Anitta (singer)

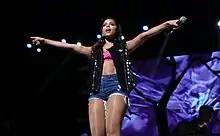
Anitta during a concert in February 2015

Anitta announced in 2013 that she would start her first concert tour on that year. The sales to the tickets for the special series of shows, went on sale in November 2013. The event took place in Rio de Janeiro at HSBC Arena on 15 February 2014, and was attended by about 10,000 people. The album was previously titled "Fantástico Mundo de Anitta" (Anitta's World), but was later renamed to "Meu Lugar" (My Place), after the release of the song "Quem Sabe" on iTunes. The song "Blá Blá Blá" was released as the lead single from the album on 23 March 2014. Despite the success in minor proportions, the song reached the number two on the Hot 100 Airplay chart in Brazil. The album was released on 4 June 2014, just a day after the release of her second studio album, "Ritmo Perfeito".